Otte Brahe

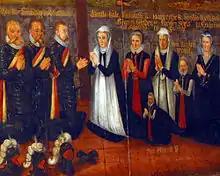
The Brahe family

Otte Brahe (2 October 1518 – 9 May 1571) was a Danish (Scanian) nobleman and statesman, who served on the privy council (Rigsraad, "Council of the Realm"). He was married to Beate Clausdatter Bille and was the father of astronomers Tycho and Sophia Brahe.